Henry Bradford Endicott

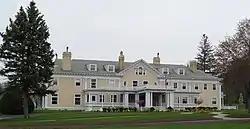
The Endicott Estate

On January 12, 1904, Endicott's home burnt to the ground while he and his family were away. The fire department was not able to get to the estate in time as they were dealing with three other fires simultaneously, including one at the fire house, and deep snow. The fire was discovered around 10 p.m. by a caretaker who lived in the house. It took several hours to extinguish the flames. The house and furnishings were valued at more than $15,000.